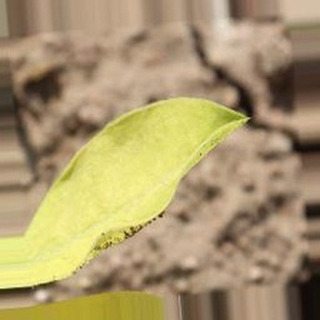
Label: groundnut_nutrition_deficiency